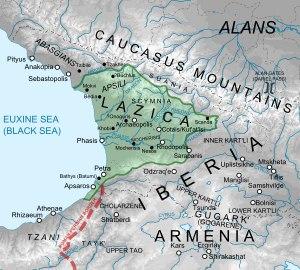
Khosro, Khosrau, Khosrow ou Husrav Iᵉʳ, ou encore Anushiravan ou Nouschirwân, le Juste, est le fils et successeur de Kavadh Iᵉʳ, et l'un des empereurs d'Iran sous la dynastie sassanide. En tant que Shah, il pose les fondations de nombreuses villes nouvelles et de palais ; les routes commerciales sont réparées et de nouveaux ponts et barrages sont construits sous son règne. Pendant le règne de Khosro Iᵉʳ, les arts et les sciences sont florissants en Iran, et l'Empire sassanide est à son apogée. Son règne ainsi que celui de son père et celui de son successeur Khosro II sont considérés comme un « second âge d'or » dans l'histoire de l'Empire sassanide.